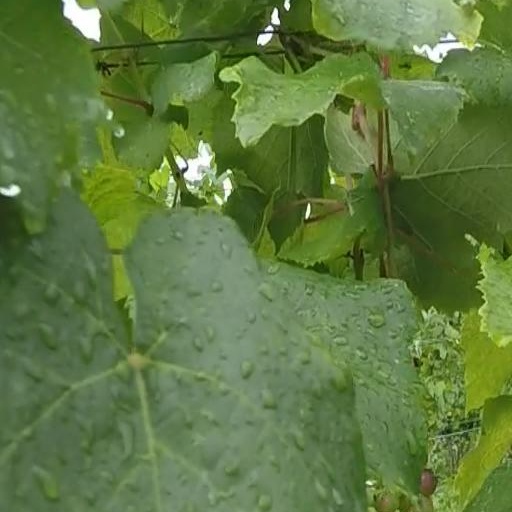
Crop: grape